Saunders-Roe Princess

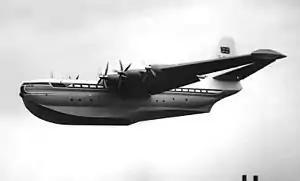
Saunders-Roe Princess "G-ALUN" displaying at the Farnborough SBAC Show in September 1953

The Saunders-Roe SR.45 Princess was a British flying boat aircraft developed and built by Saunders-Roe at their Cowes facility on the Isle of Wight. It is the largest all-metal flying boat to have ever been constructed.